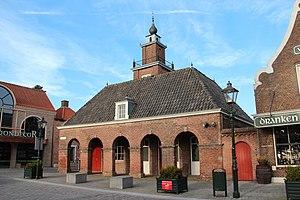
Sluis (Pays-Bas)
L'Écluse est une ville de la province de Zélande aux Pays-Bas. L'Écluse est située dans la commune du même nom L'Écluse, mais le chef-lieu de cette commune est Oostburg.